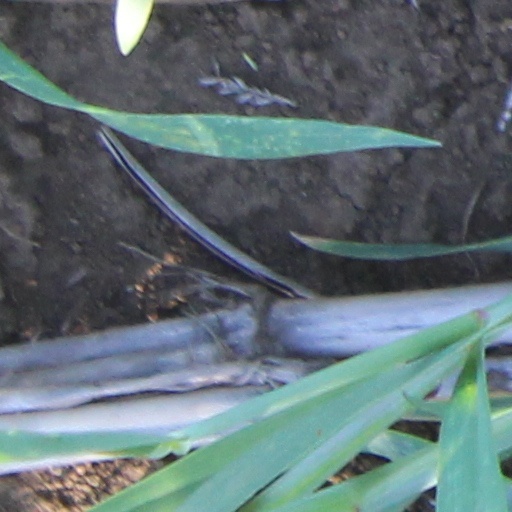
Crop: wheat